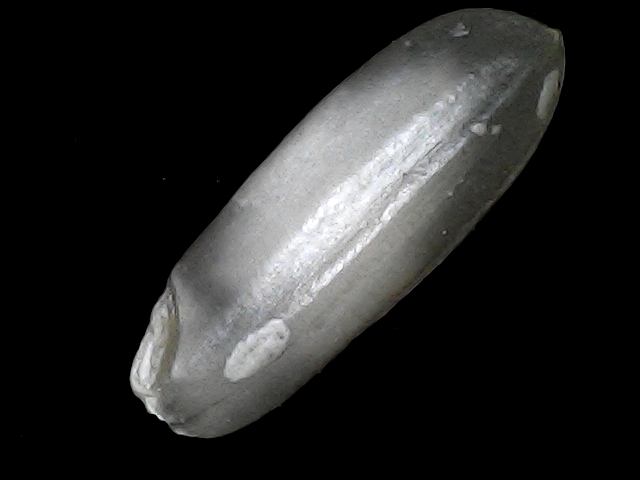
Rice variety: BRRI74